Lalitha Mahal

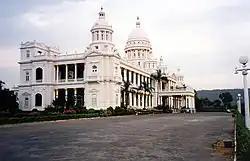
Lalitha Mahal, Mysore

The Lalitha Mahal, now renamed Lalitha Mahal Palace Hotel, is a luxury hotel located in a former royal residence, and the second largest palace in the southern Indian city of Mysore, Karnataka, after the Mysore Palace. It is located near the Chamundi Hills, east of the city. The palace was built in 1921 by Maharaja Krishnaraja Wodeyar IV for the exclusive stay of the Governor-General of India.